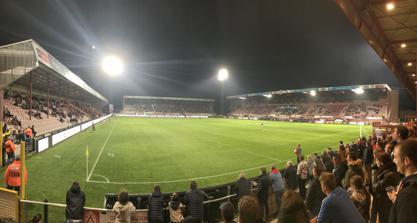
Building: Guldensporen Stadion
Country: Belgium
Year built: 1947
Guldensporen Stadion Guldensporenstadion Location Kortrijk , Belgium Coordinates 50°49′50″N 3°14′56″E / 50.830432°N 3.248906°E / 50.830432; 3.248906 Capacity 9,399 Surface Grass Construction Broke ground 10 May 1946 ( 1946-05-10 ) Opened 17 August 1947 ( 1947-08-17 ) Renovated 1988, 2008 Architect Maurice Delahousse Tenants K.V. Kortrijk Guldensporen Stadion ( Dutch pronunciation: [ˈɣʏldə(n)spoːrə(n) ˌstaːdijɔn] ) is a multi-use stadium in Kortrijk , Belgium .  It is currently used mostly for football matches and is the home ground of K.V. Kortrijk .  In the summer of 2008, following the promotion of KV Kortrijk to the Belgian First Division , the capacity of the stadium was increased from 6,896 to around 9,399. The name Guldensporenstadion means "Stadium of the Golden Spurs," a reference to the medieval Battle of the Golden Spurs , fought in Kortrijk in 1302. References